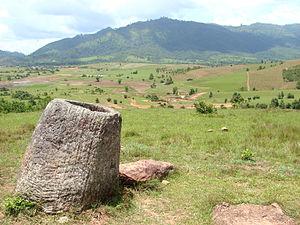
Madeleine Colani est une archéologue française.